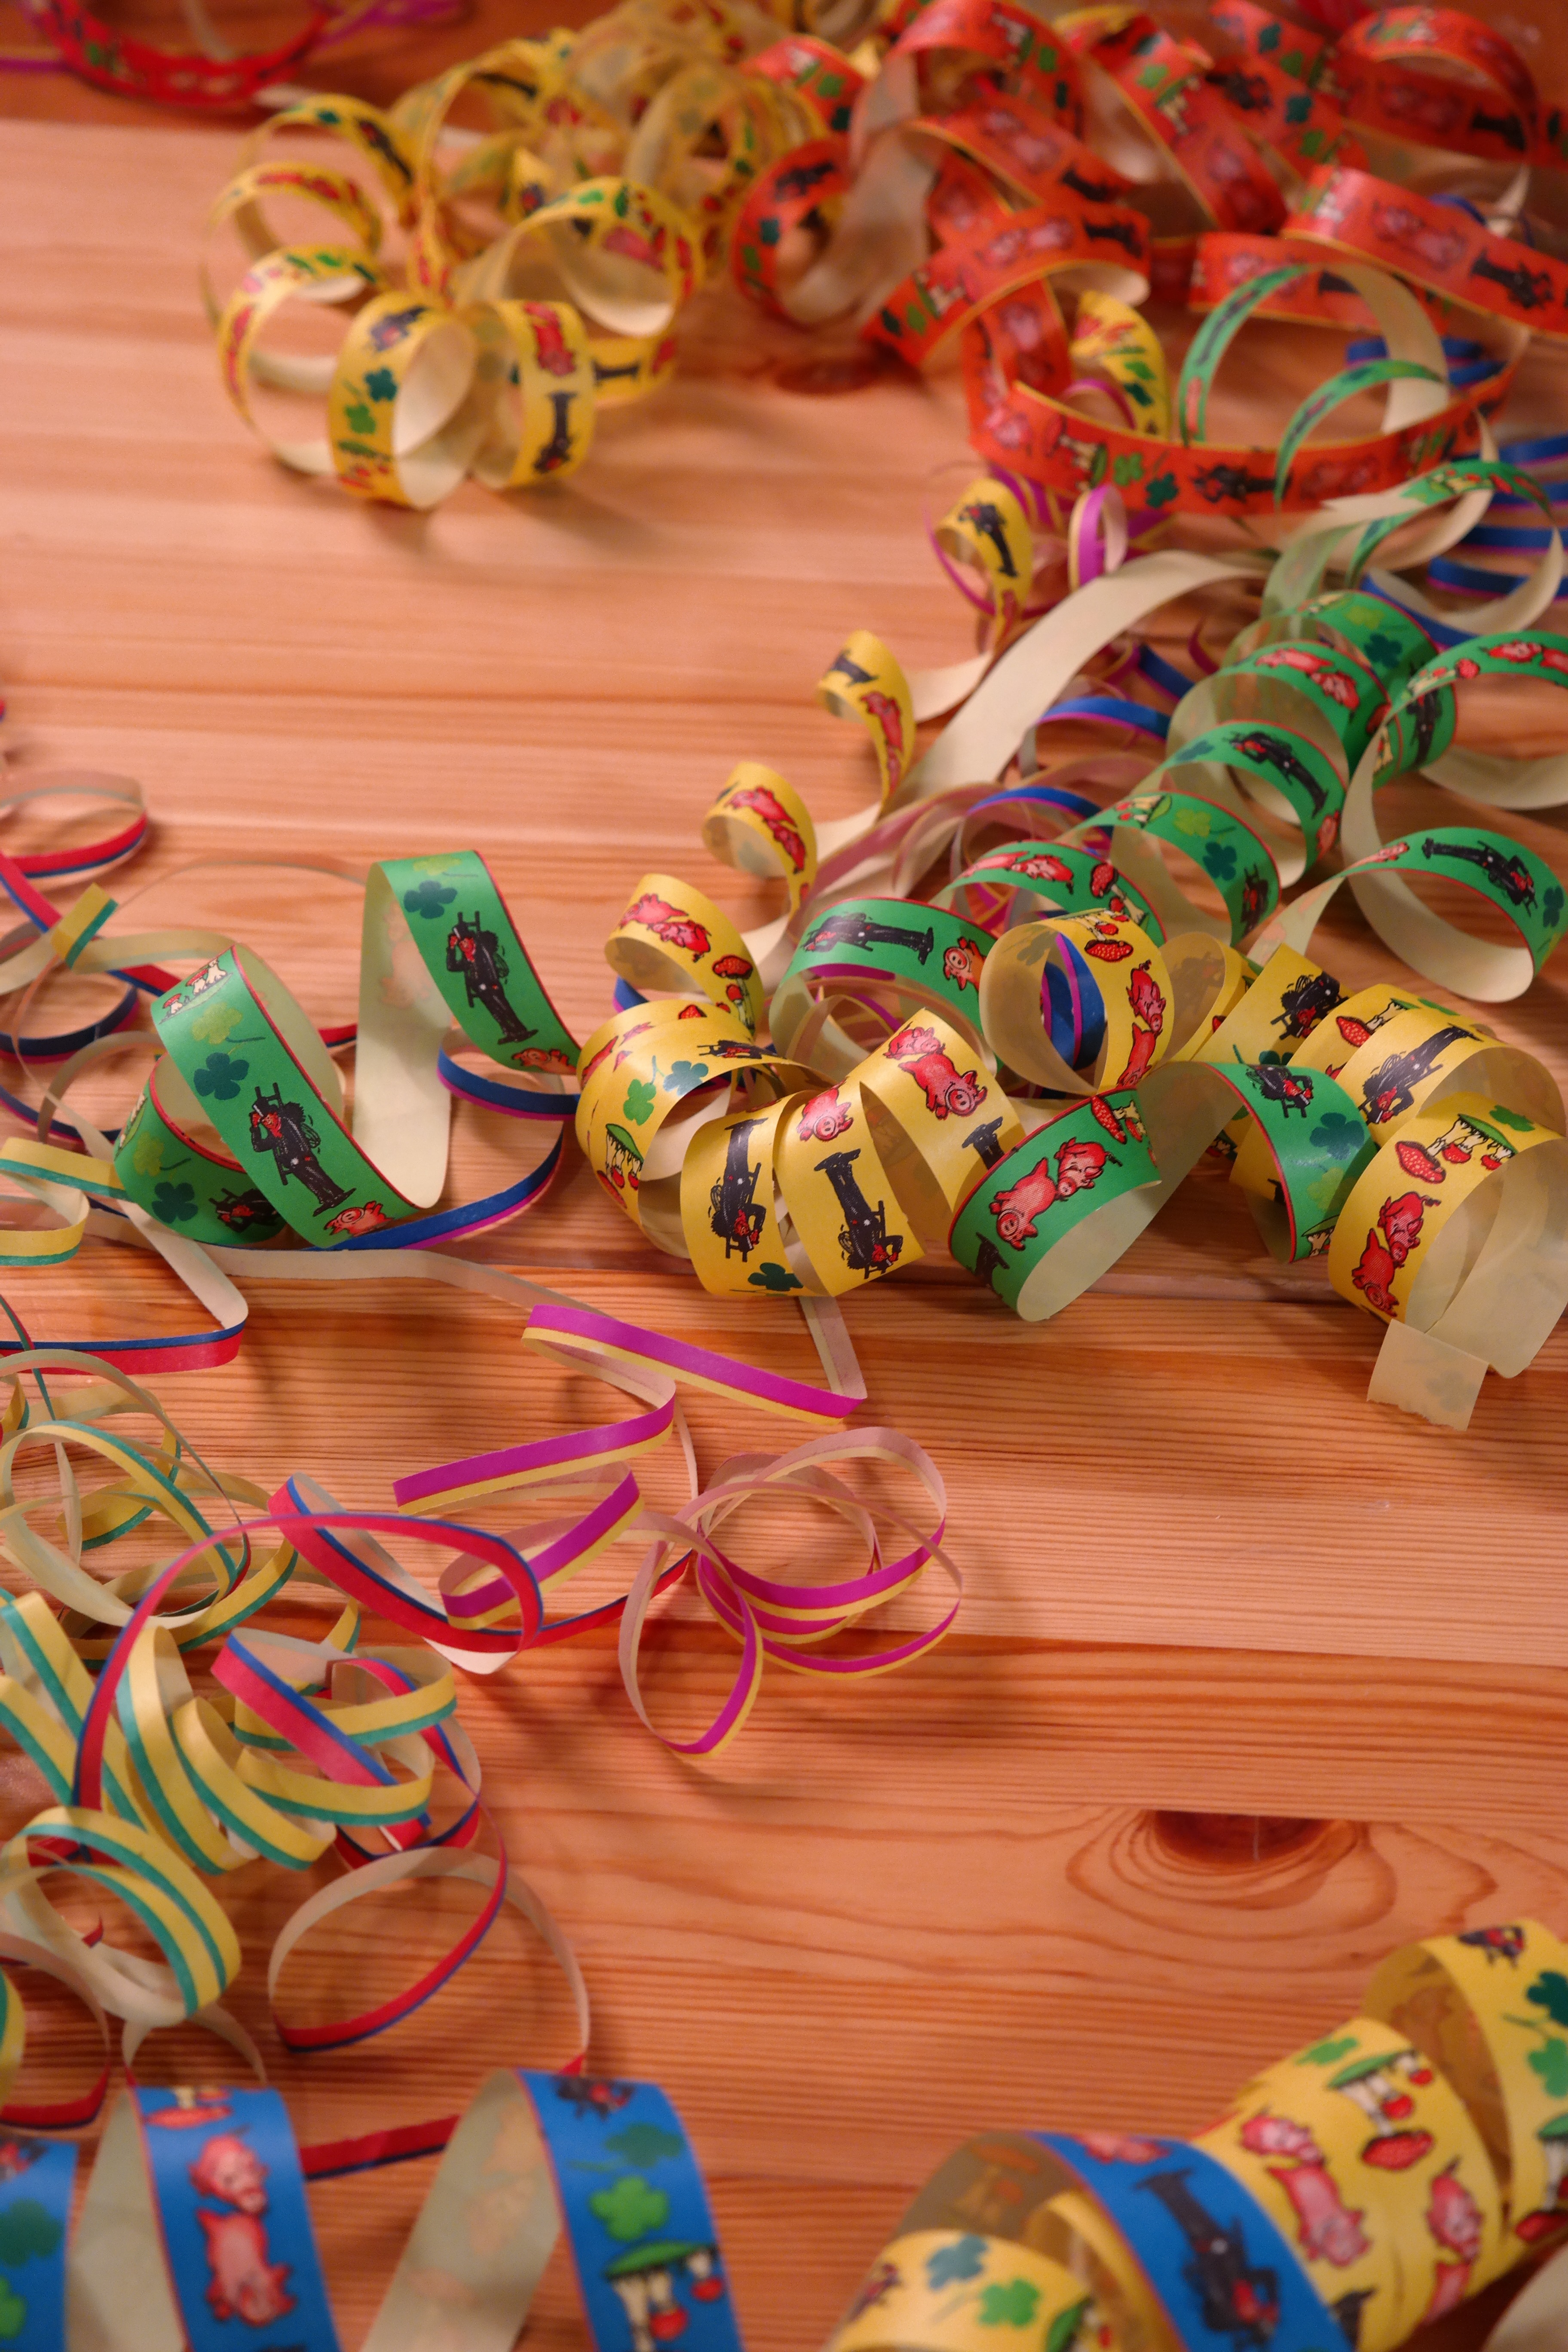
flower, decoration, food, green, red, carnival, color, blue, colorful, yellow, dessert, art, icing, party, sweetness, ringed, new year's eve, streamer, paper snakes, fasnet, partyaritkel